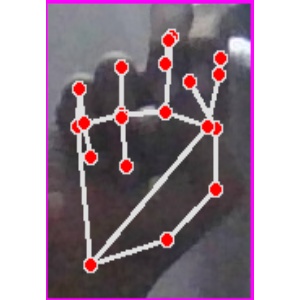
अक्षर: ह